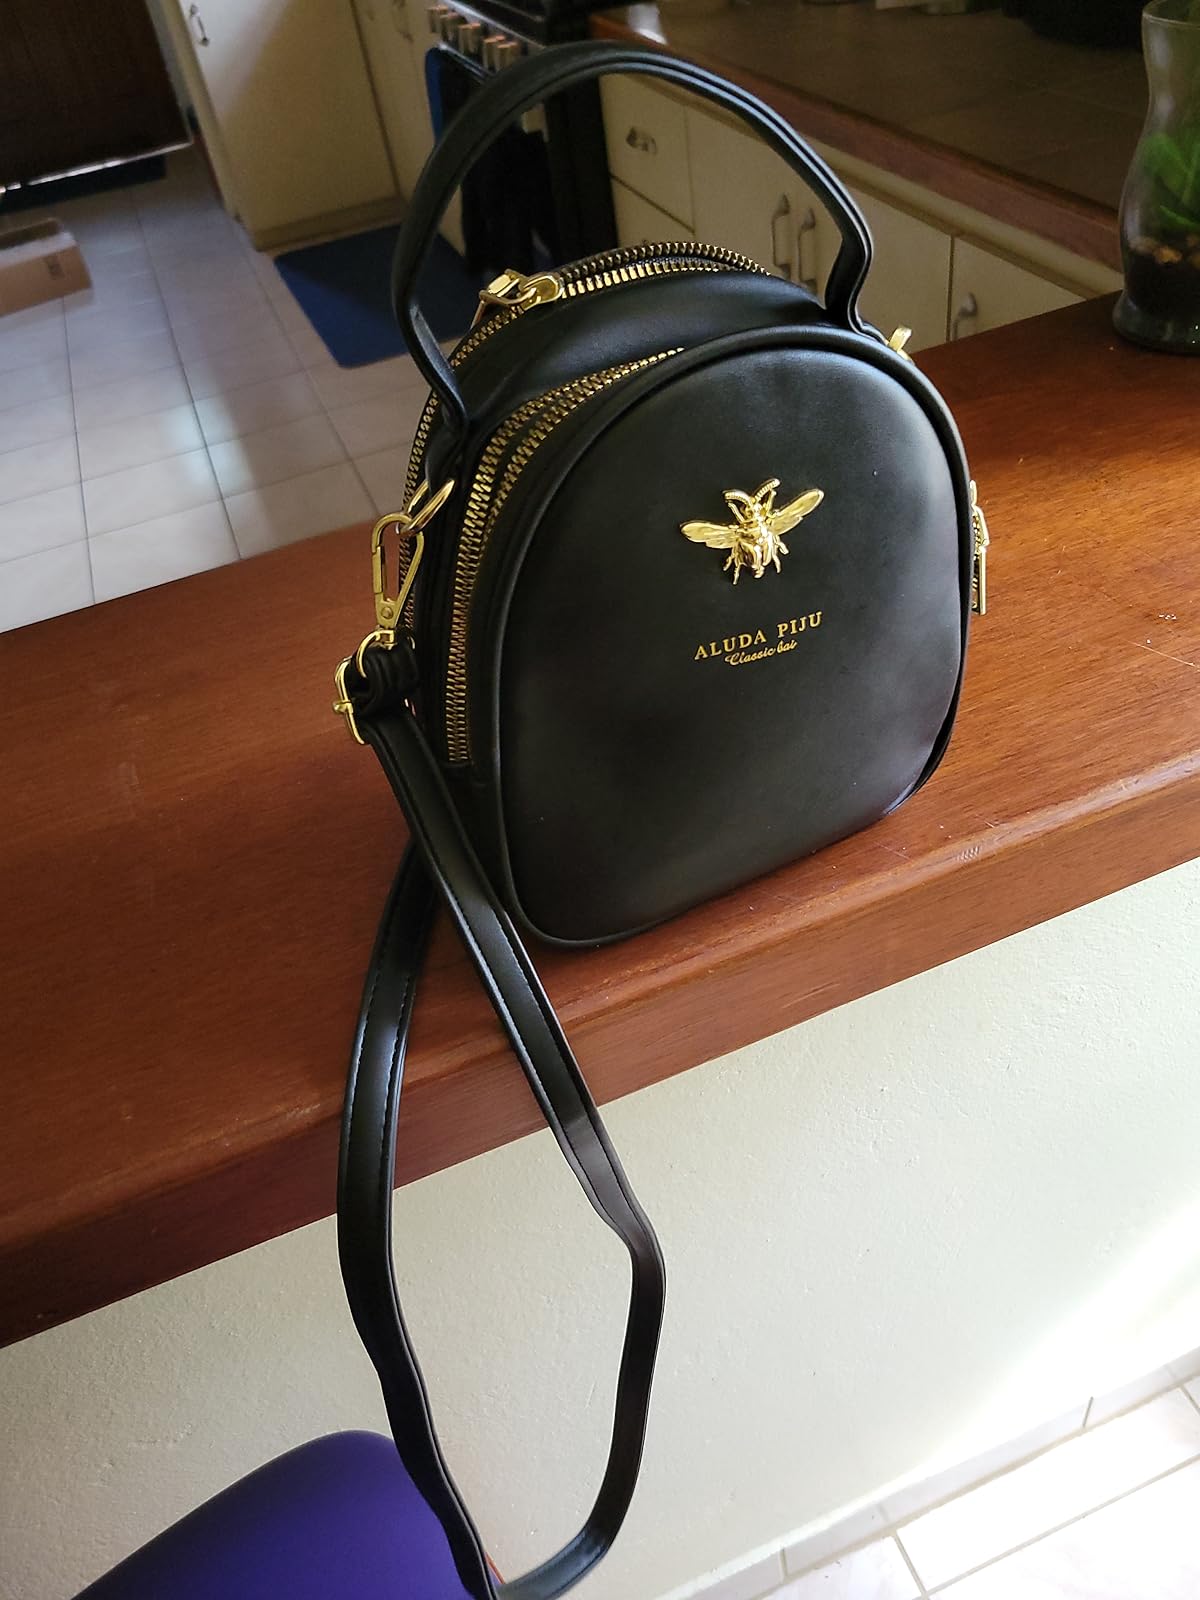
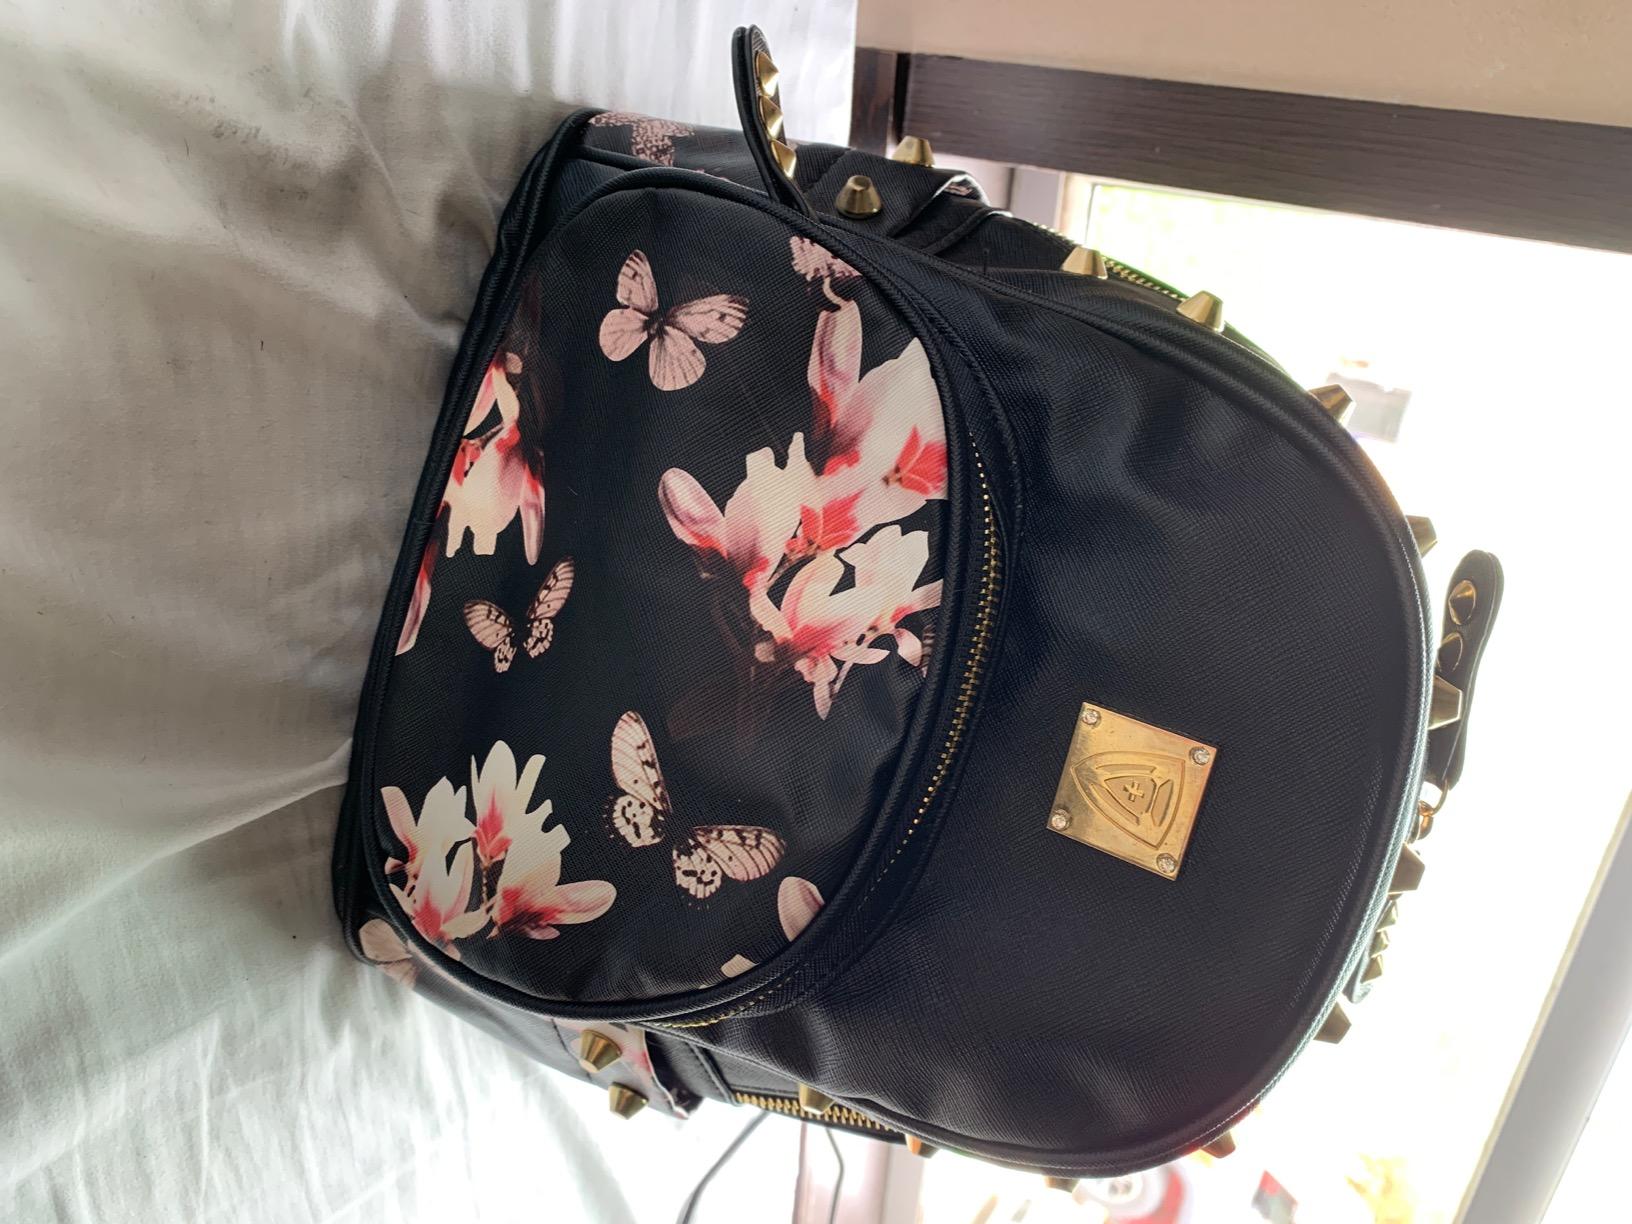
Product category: accessories_handbag
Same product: no